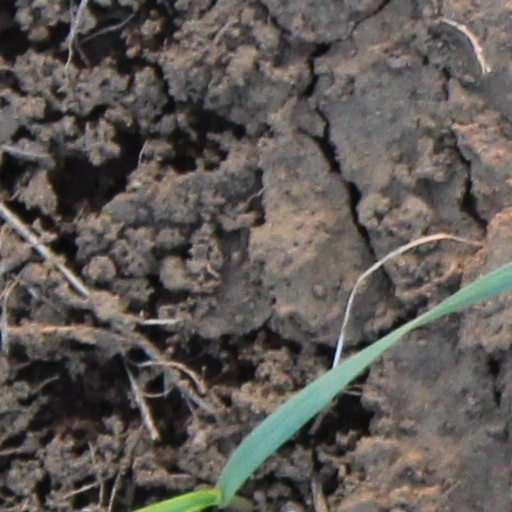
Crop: wheat